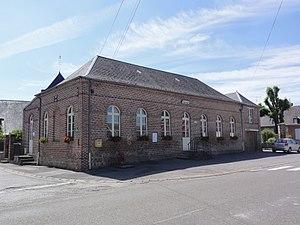
Marcy-sous-Marle (Aisne) mairie
Marcy-sous-Marle est une commune française située dans le département de l'Aisne, en région Hauts-de-France.